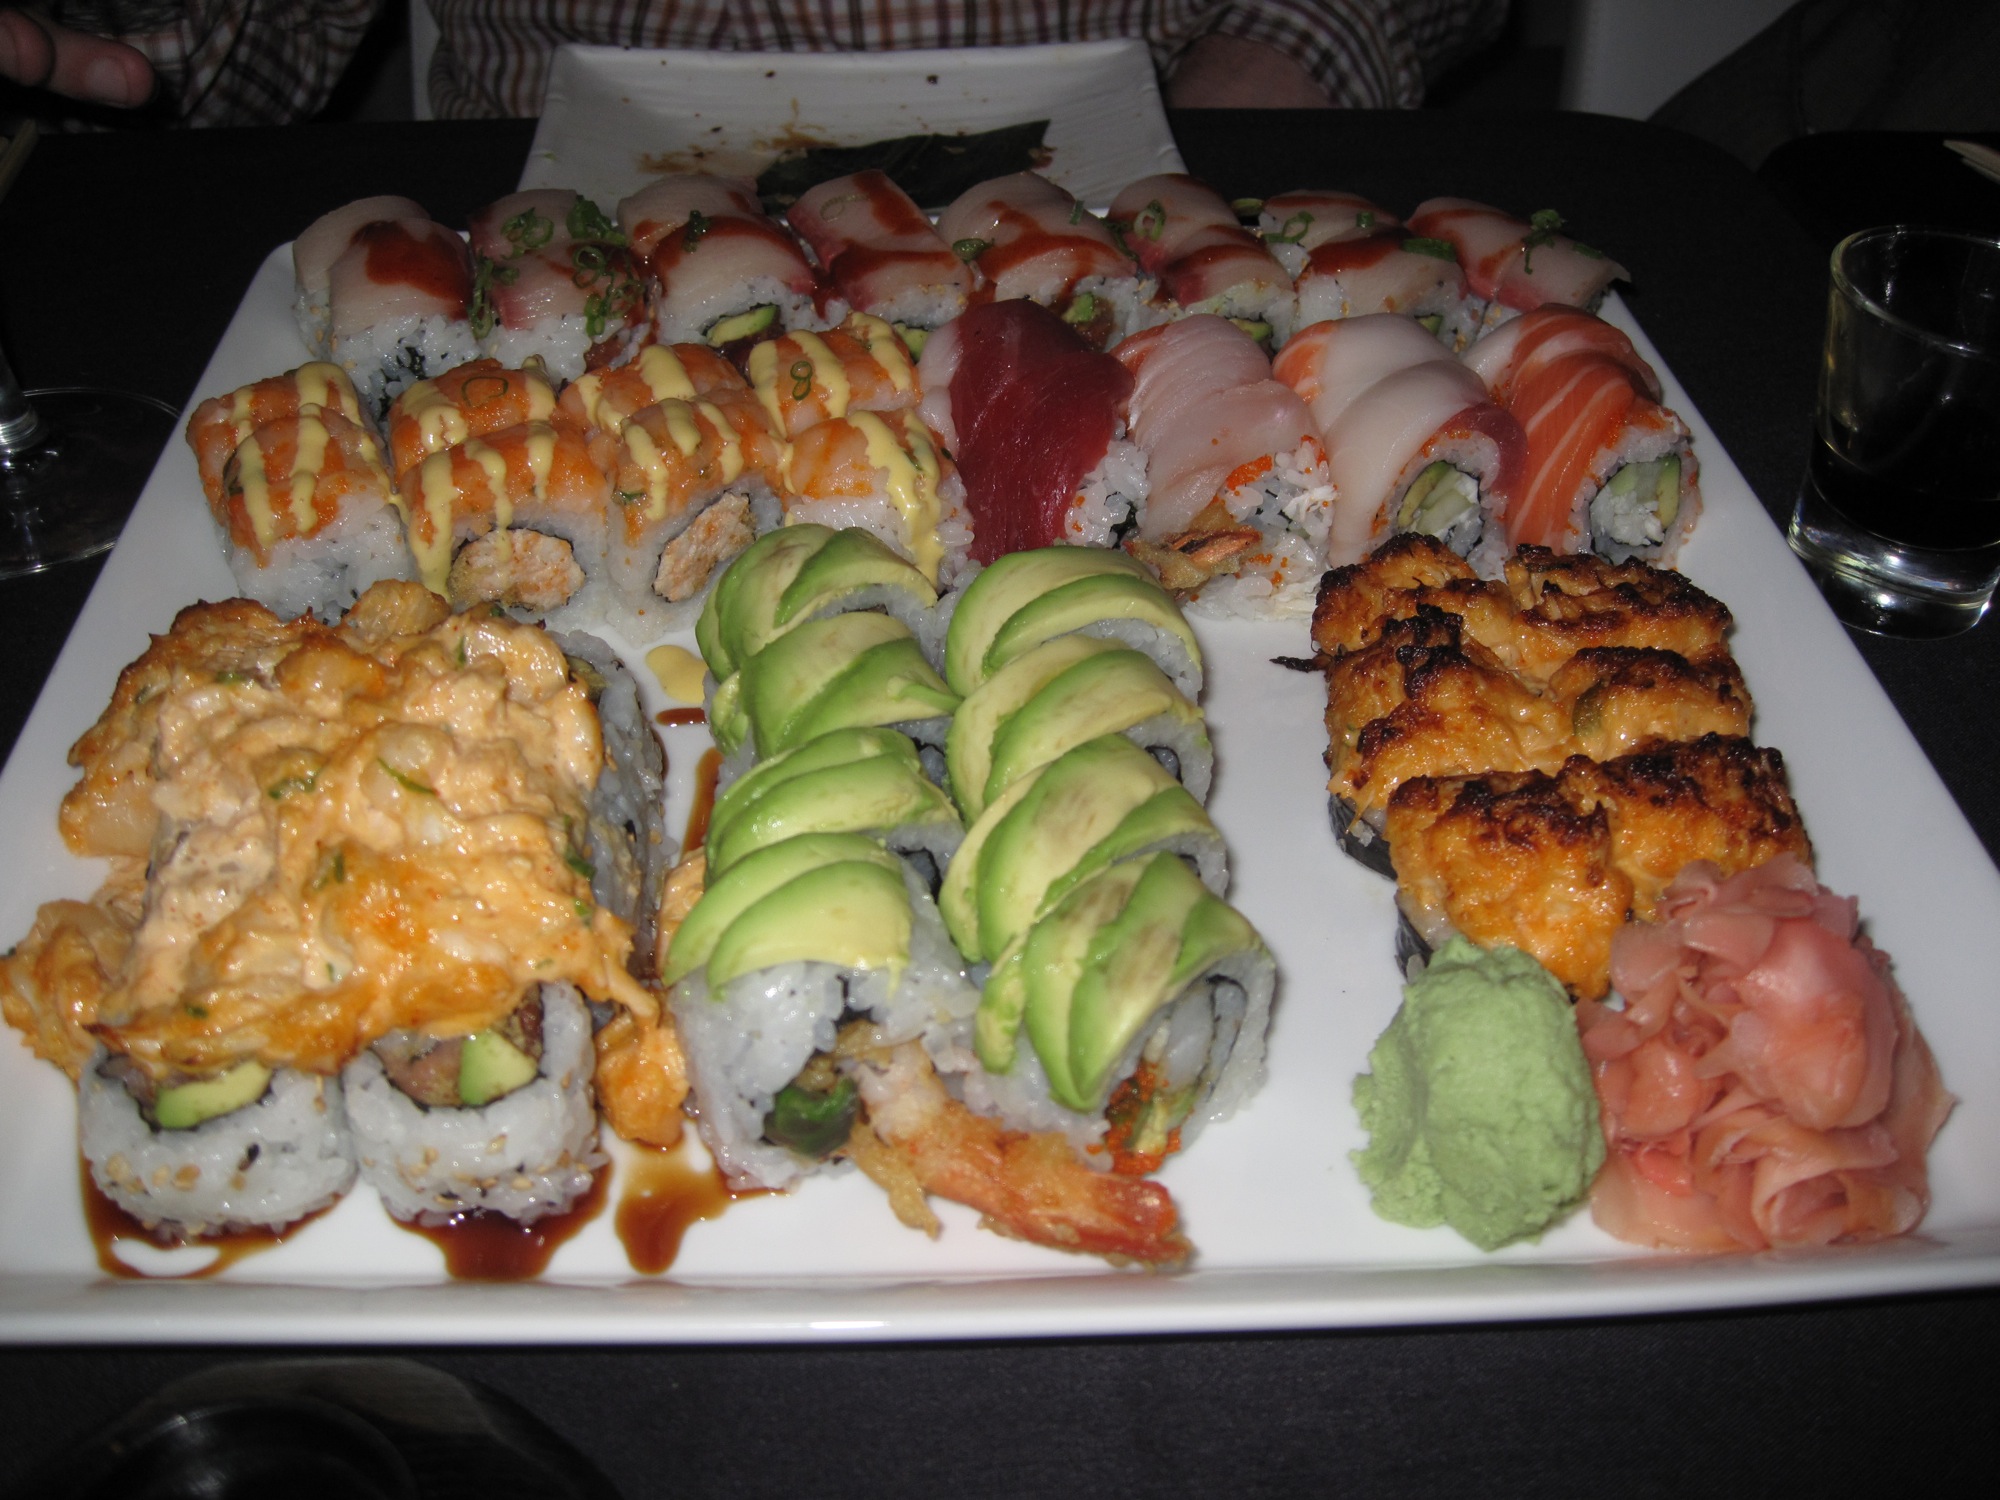
dish, meal, food, cuisine, asian food, sushi, nmc, florida, orlando, nmcfullsail, hors d oeuvre